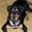
Label: dog